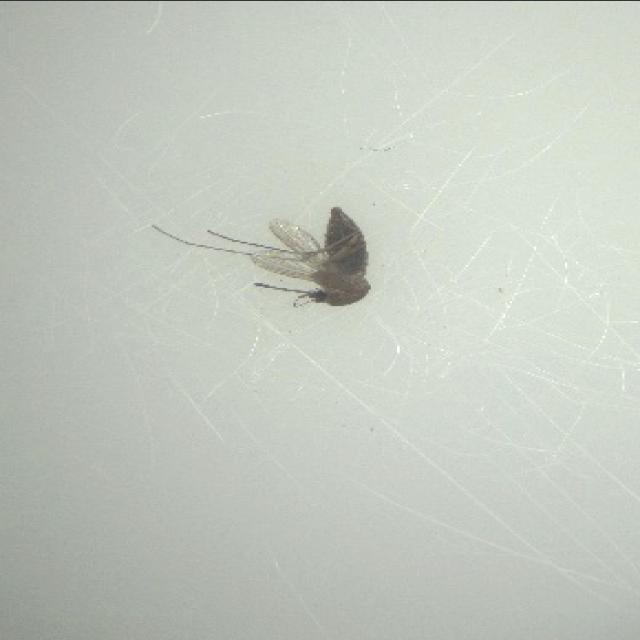
Species: culex_tritaeniorhynchus